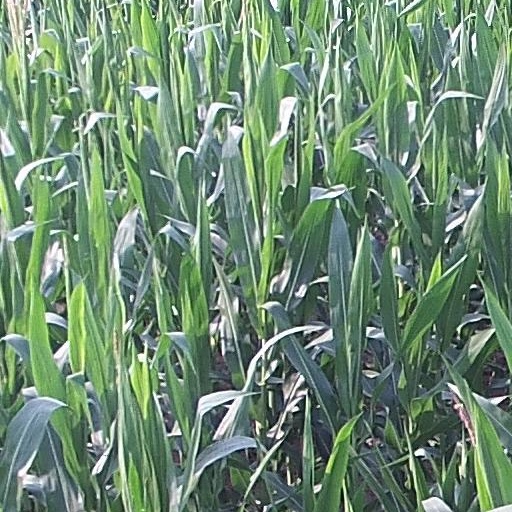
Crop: maize; corn